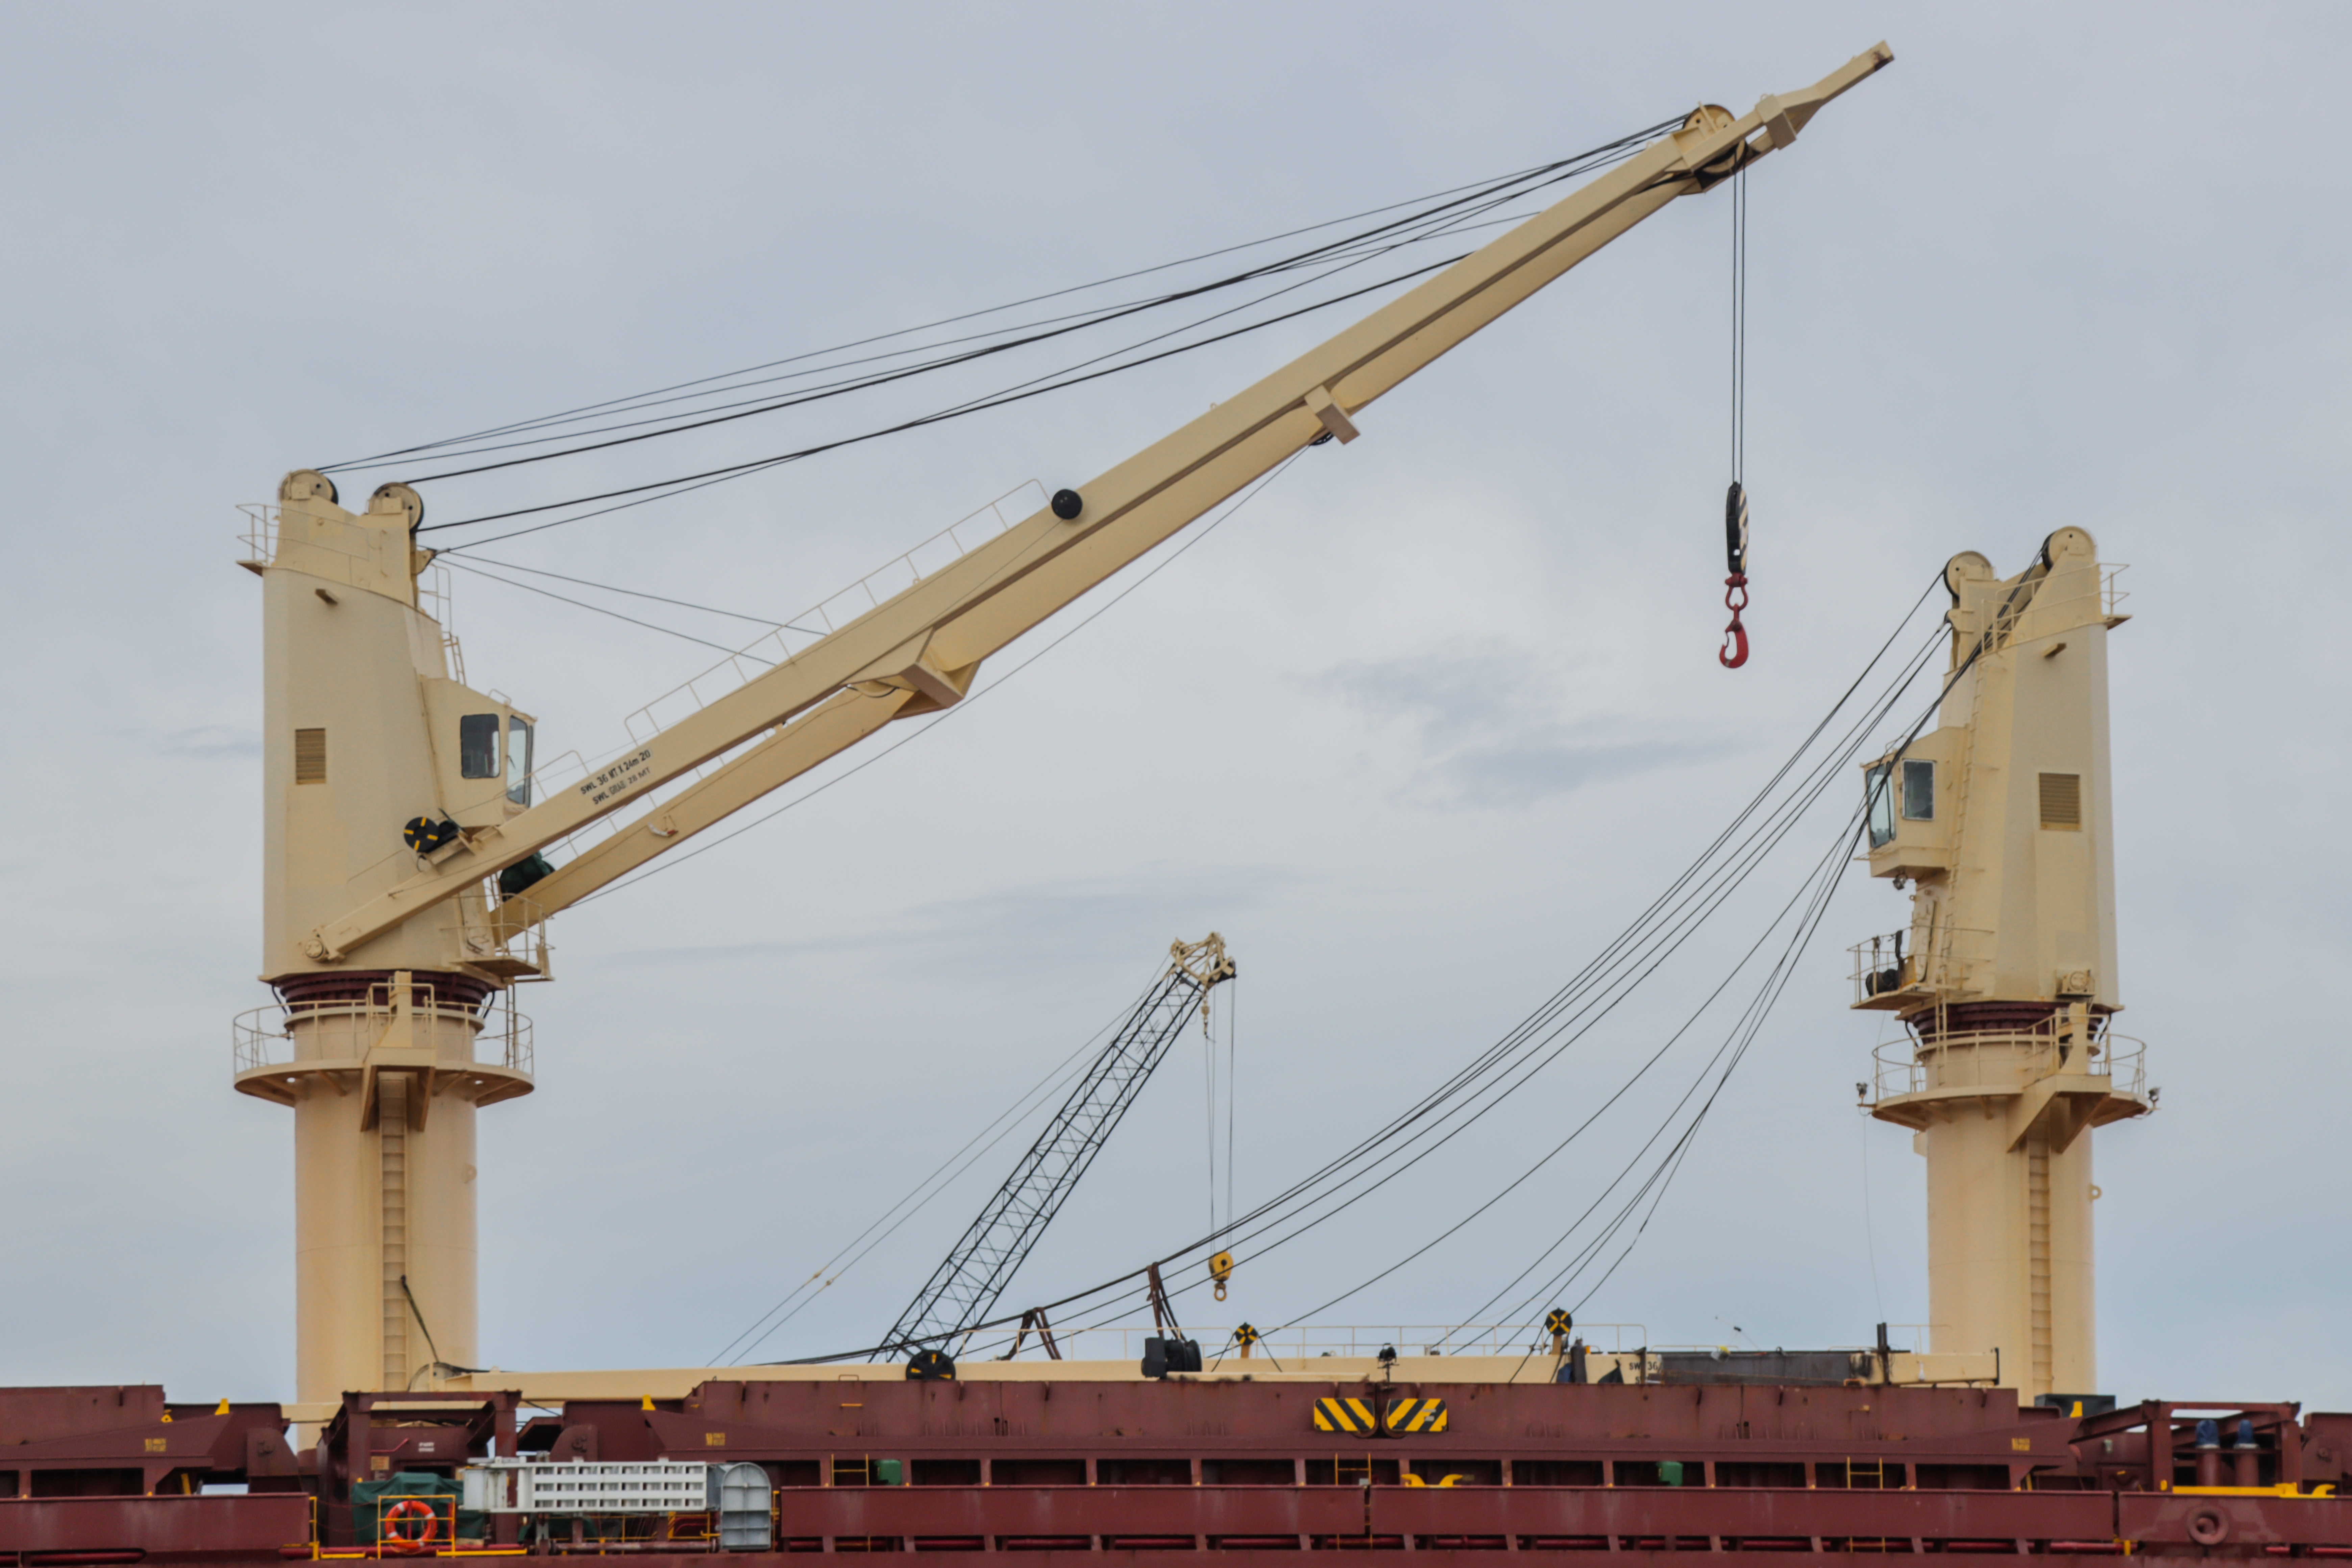
cranes, machines, boat, industry, sky, clouds, composite material, crane, engineering, machine, vehicle, public utility, construction equipment, tower